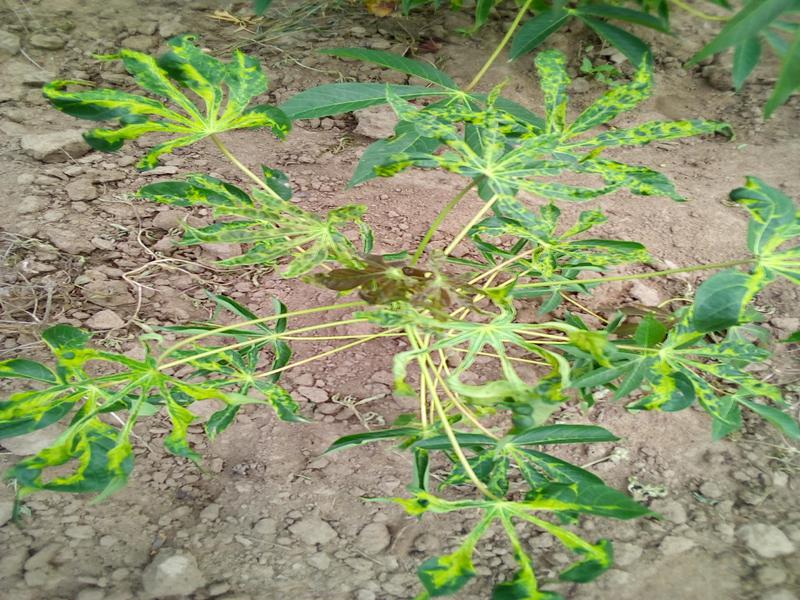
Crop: cassava
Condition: mosaic_disease